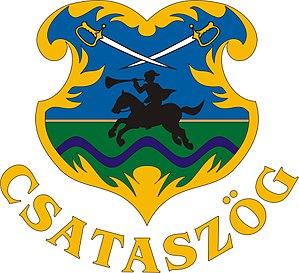
Csataszög est un village et une commune du comitat de Jász-Nagykun-Szolnok en Hongrie.